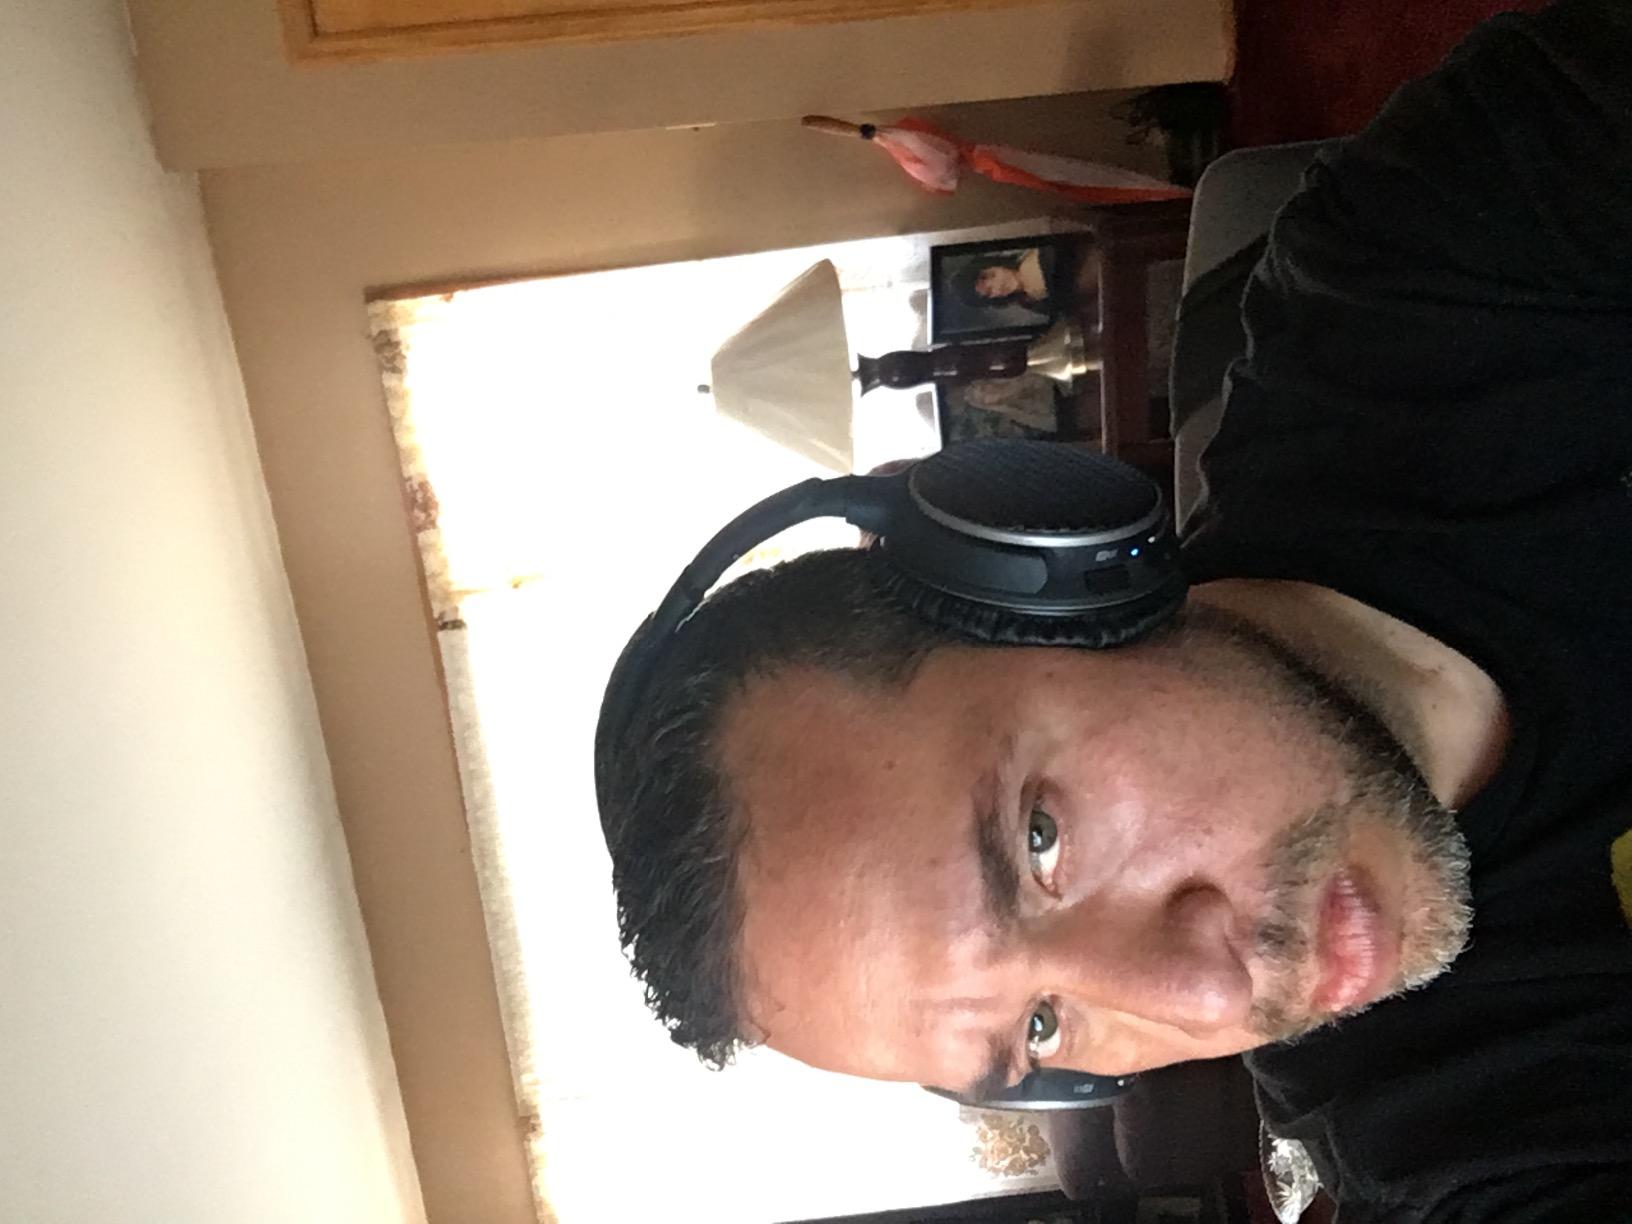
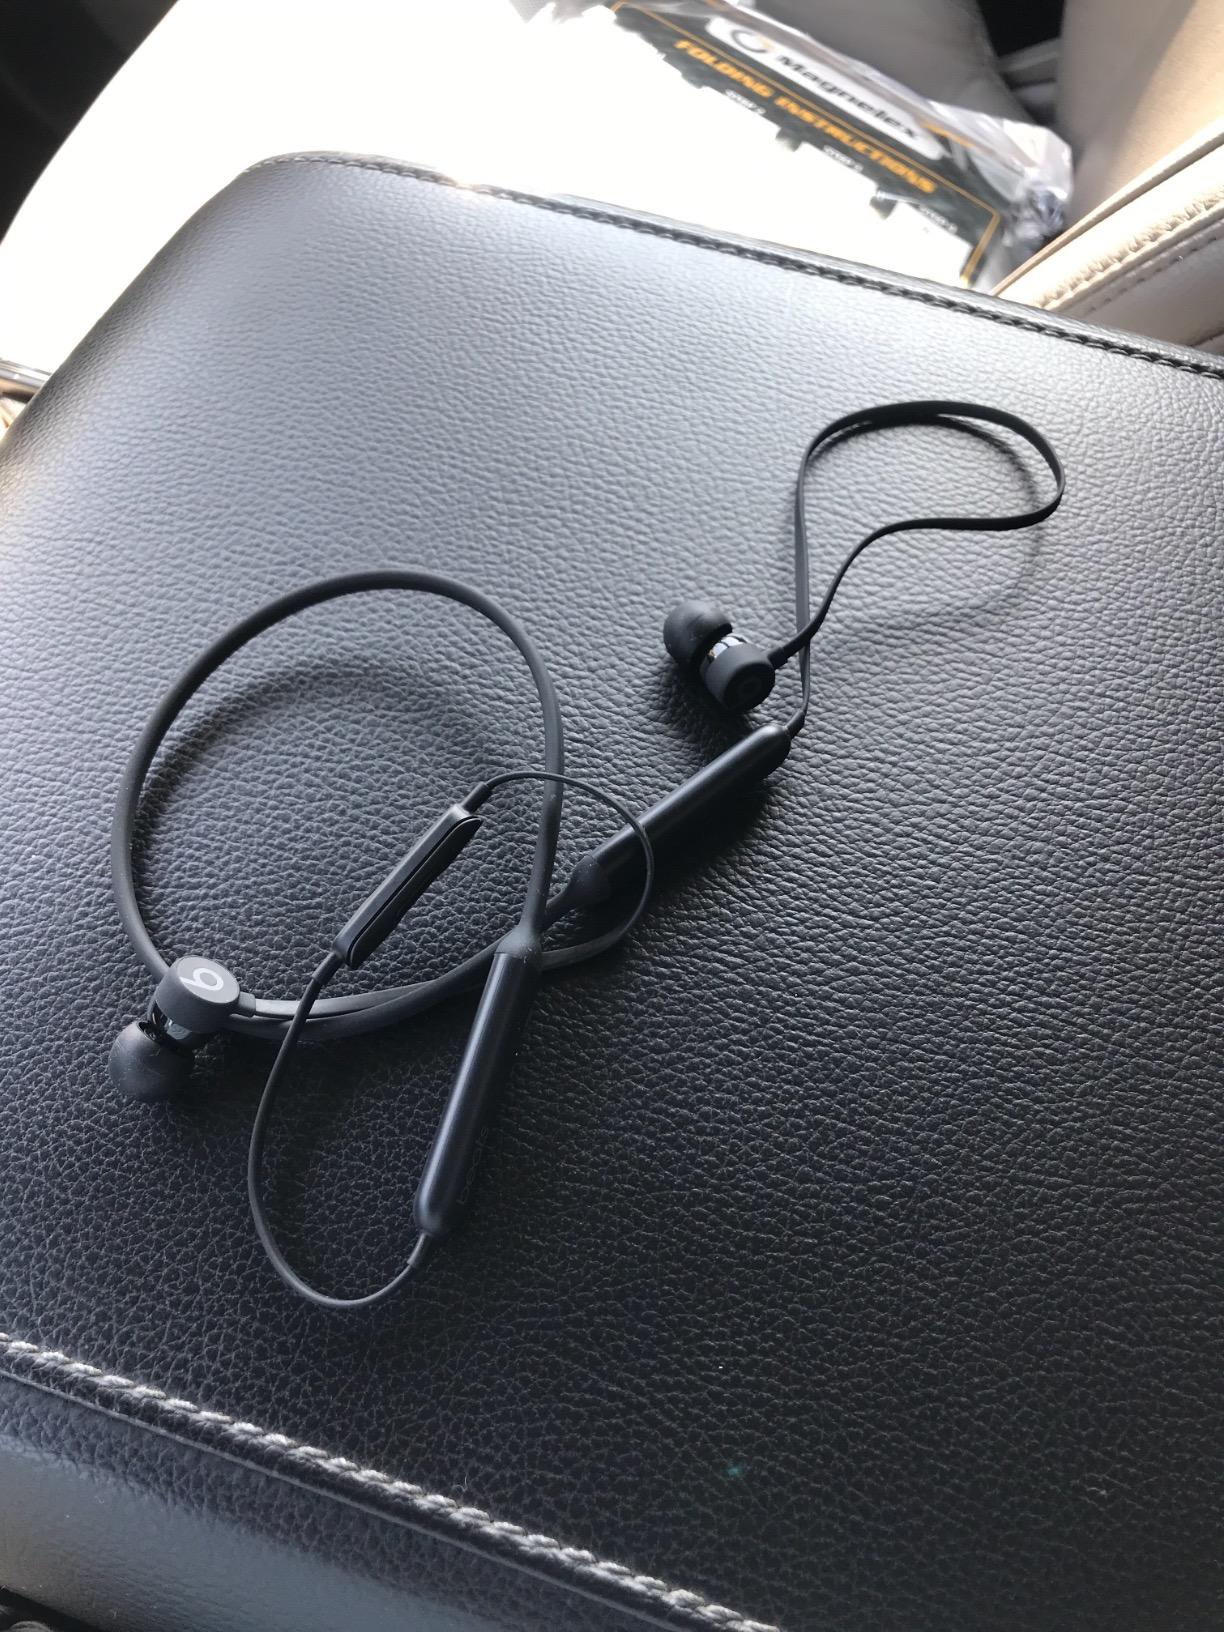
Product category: headphones
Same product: no